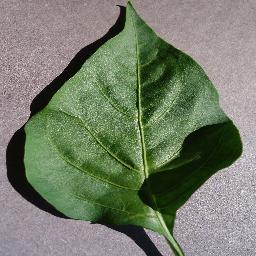
Label: Pepper,_bell___healthy